Fort Stanton (New Mexico)

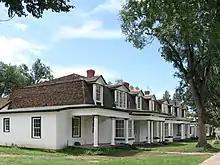
Officers Quarters in 2009

It was built in 1855 by the 1st Dragoon and the 3rd and 8th Infantry Regiments to serve as a base of military operations against the Mescalero Apaches. Numerous campaigns were fought from 1855 until the 1880s. It was established to protect Hispano and White settlements along the Rio Bonito in the Apache Wars. Kit Carson, John "Black Jack" Pershing, Billy the Kid, Pat Garrett, and Buffalo Soldiers of the 9th Cavalry all lived here.